Castleblayney, Keady and Armagh Railway

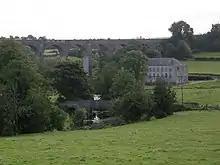
Tassagh Viaduct

The –long Tassagh Viaduct, north of Keady, is a composite. Its spandrels and parapets are stone, but its piers are reinforced concrete and the piers and the undersides of its 11 arches are faced with brick. This is a substantial saving in weight and construction compared with earlier purely stone or brick viaducts. The viaduct over the Callan River at Ballyards, by contrast, is faced entirely with stone.